New House Hotel

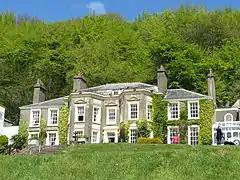

New House Hotel is a former country house, now a hotel, in Thornhill, Cardiff, Wales. Dating from around 1795, it was built for Thomas Lewis, a descendant of Thomas Lewis (died 1764), a founder of the Dowlais Ironworks and prominent local landowner through his own descent from the Lewises of Van. The original Thomas Lewis built a mansion near the site which was destroyed by fire in the mid-18th century and the present building was its replacement. New House Hotel is a Grade II* listed building.